Building at 108 Green Street

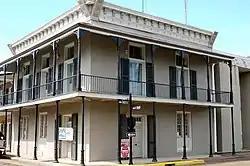

The Building at 108 Green Street, also known as the KTIB Radio Building, is a historic commercial building located at 108 Green Street in Thibodaux, Louisiana.